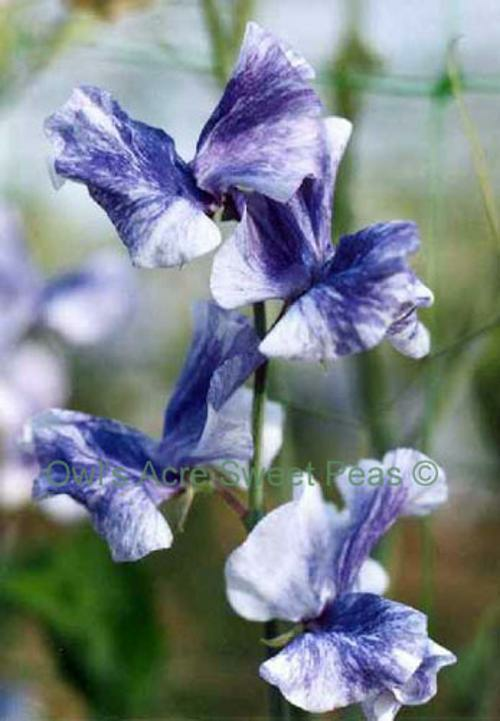
Flower: sweet pea